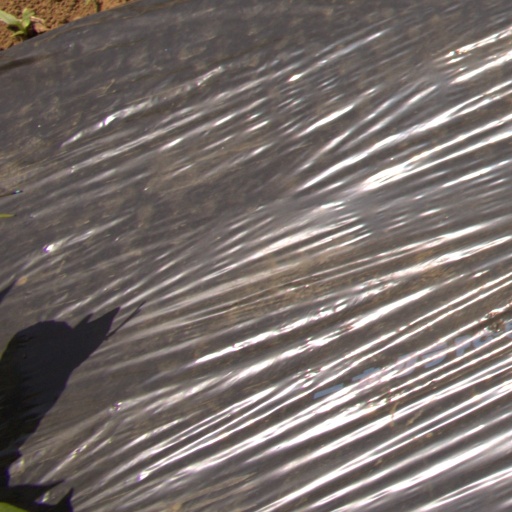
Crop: Jerusalem artichoke